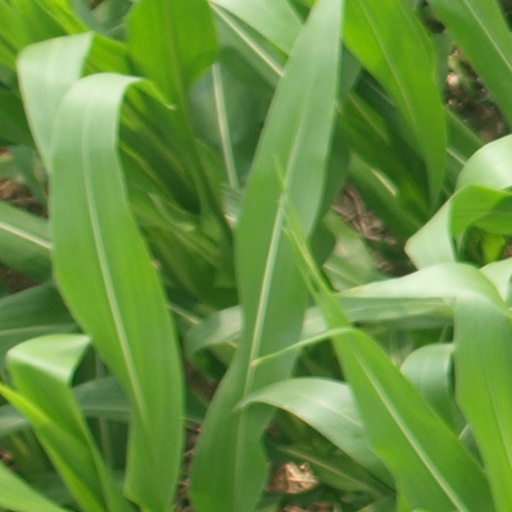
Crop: maize; corn